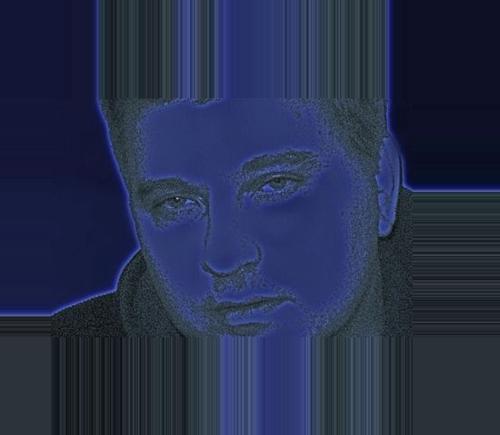
Age: 48